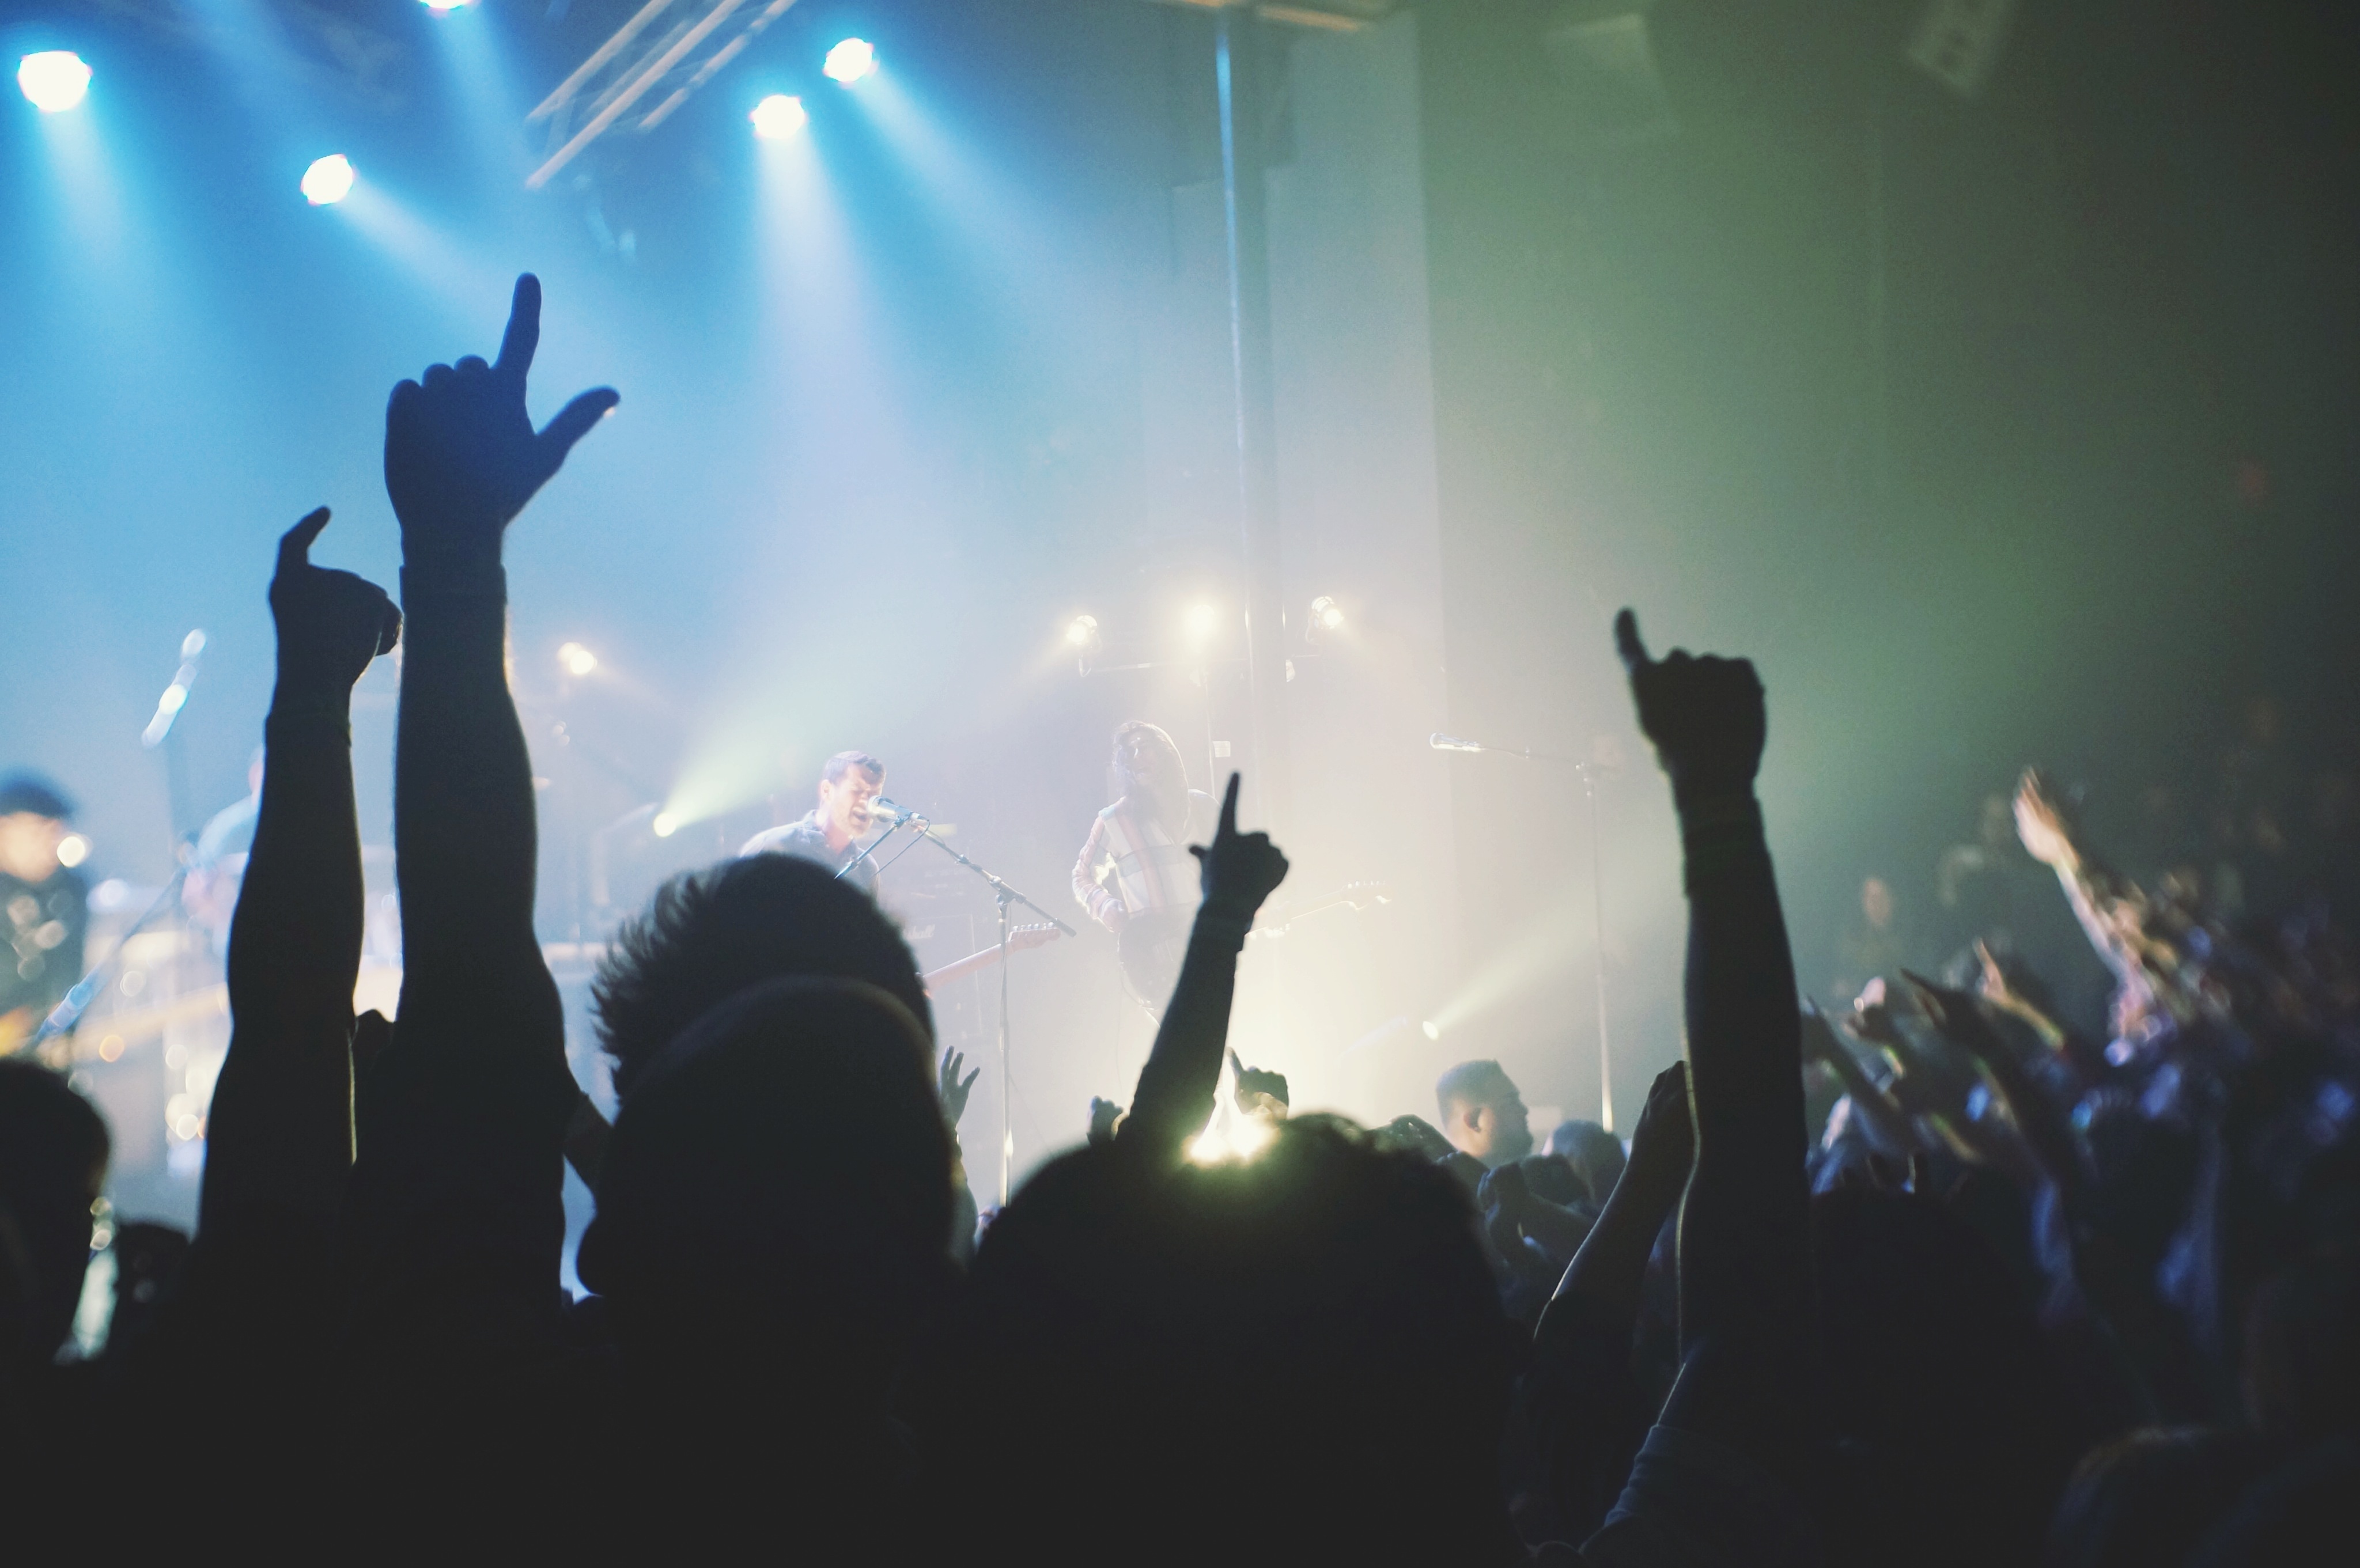
rock, silhouette, music, light, group, people, night, smoke, crowd, celebration, concert, singer, band, audience, live, dance, show, nightlife, club, musician, cheer, light show, jam, perform, performance art, festival, lights, stage, pop, fun, hands, performance, party, arms, sound, musicians, event, guitarist, guitars, volume, entertainment, disco, loud, performing arts, live concert, rock concert, discotheque, atmosphere of earth, musical theatre